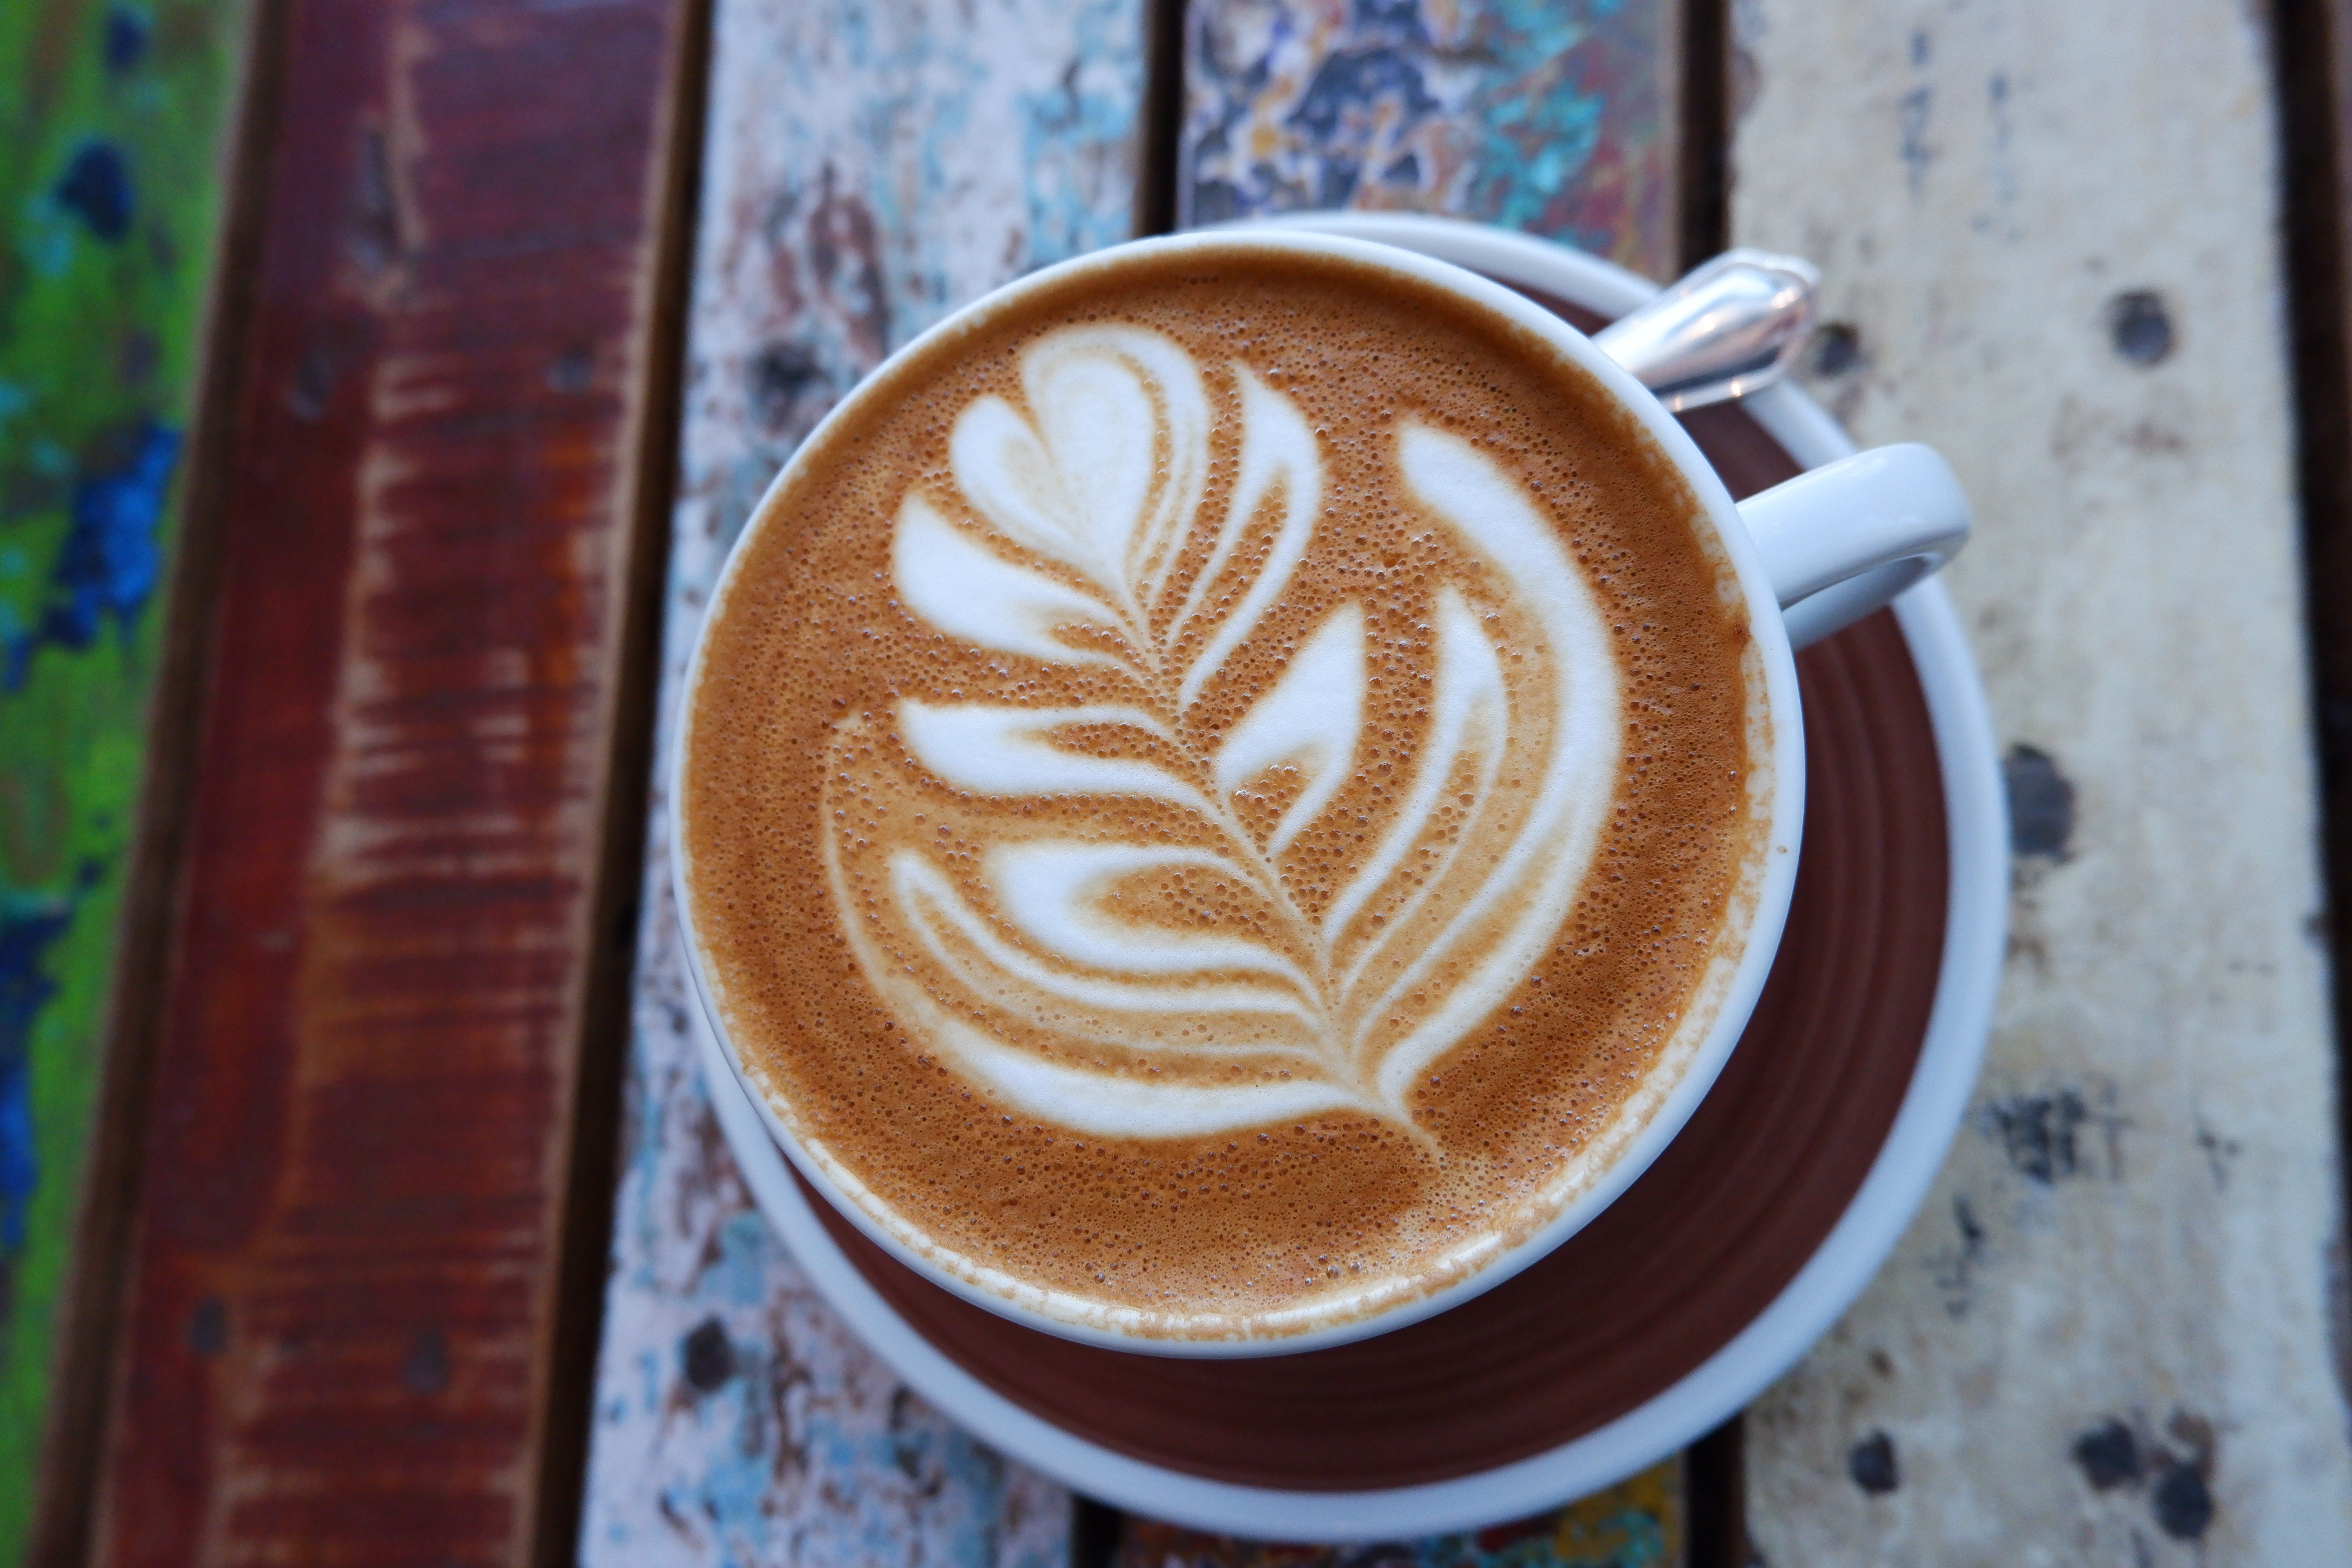
cappuccino, coffee, cup, latte, flat white, caff macchiato, cortado, cafe au lait, Single origin coffee, caffeine, coffee cup, coffee milk, mocaccino, white coffee, espresso, drink, ristretto, Espressino, cuban espresso, Java coffee, food, cafe, non alcoholic beverage, marocchino, hot chocolate, wiener melange, drinkware, latte macchiato, tableware, sweetness, salep, babycino, cuisine, coffeehouse, caff americano